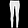
Label: Trouser